Katherine Bradford

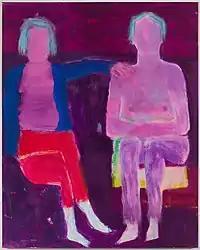
Katherine Bradford, "Couple No Shirts", acrylic on canvas, , 2018.

Bradford was born in 1942 in New York City and grew up in Connecticut. When she was a child, her mother discouraged the "bohemian" life of the arts, despite Bradford's grandfather, Jacques André Fouilhoux, being a prominent architect. After earning a BA at Bryn Mawr College, Bradford followed a conventional (1960s) path, marrying Peter A. Bradford and raising twins born in 1969; her children are writer and filmmaker Arthur Bradford and Laura Bradford, who is a lawyer and law professor. When the family moved to Maine in the early 1970s, she joined an art community there that included Lois Dodd and Yvonne Jacquette, among others. Without training, she began creating abstract work concerned with markmaking, the materiality of paint, and the landscape tradition. She also co-founded the Union of Maine Visual Artists (1975) and wrote art reviews for "The Maine Times".